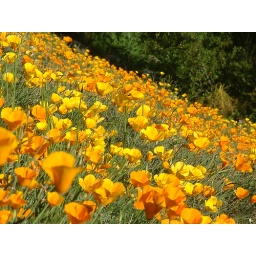
At the edge of the city are magnificent meadows, banks of golden orange in Spring (October 2002)